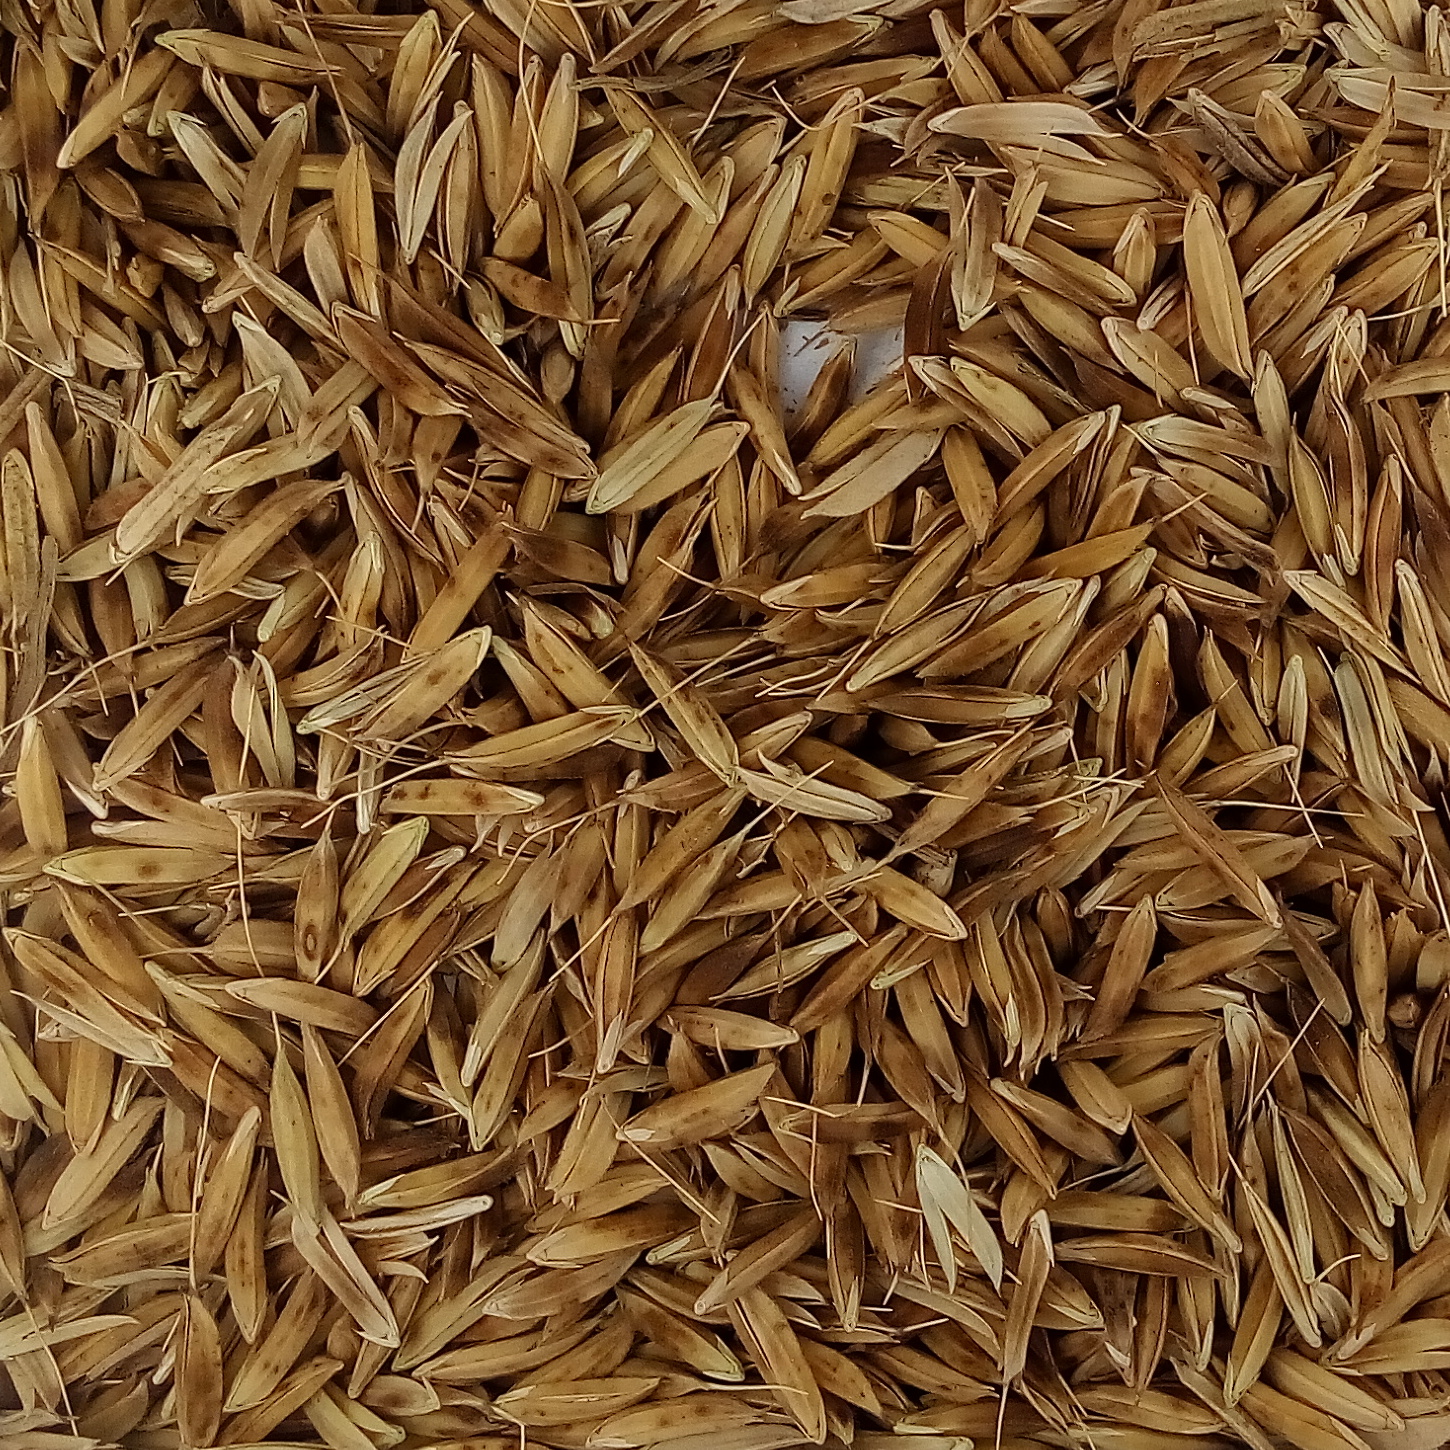
Rice seed variety: DHBT_3